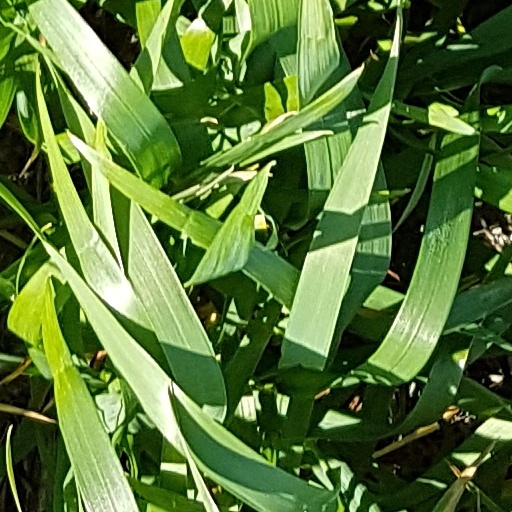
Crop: wheat